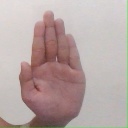
अक्षर: ध